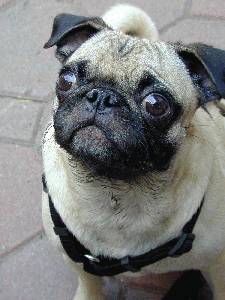
Animal: dog
Breed: pug